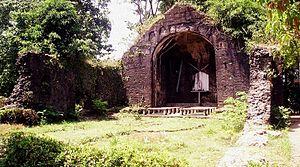
Pudtol est une municipalité de la province d’Apayao, au nord de l’île philippine de Luçon.